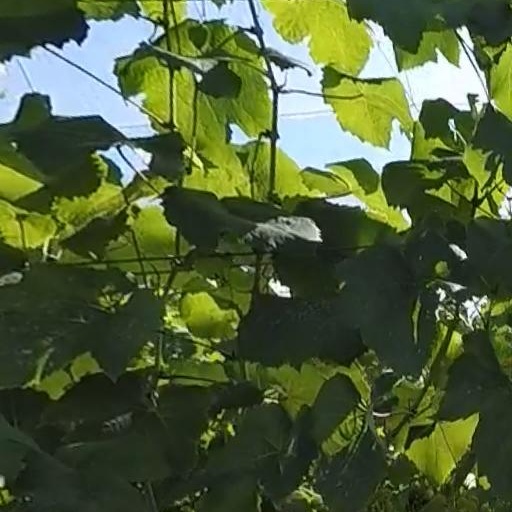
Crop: grape